Mücke Motorsport

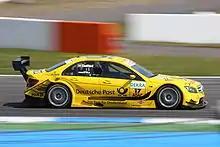
Mücke Motorsport

Mücke Motorsport was formed by Peter Mücke in 1998 to run his son Stefan Mücke in the German Formula BMW ADAC series, in which they were champions. Stefan and the team moved to German Formula Three in 1999, where the driver finished runner-up in 2001. Also in 2001, Markus Winkelhock joined the team. After Stefan left Formula 3 for the DTM in 2002, Winkelhock was joined by Sven Heidfeld and Marcel Lasée. The team moved to the new Formula Three Euroseries in 2003, where Christian Klien finished runner-up.